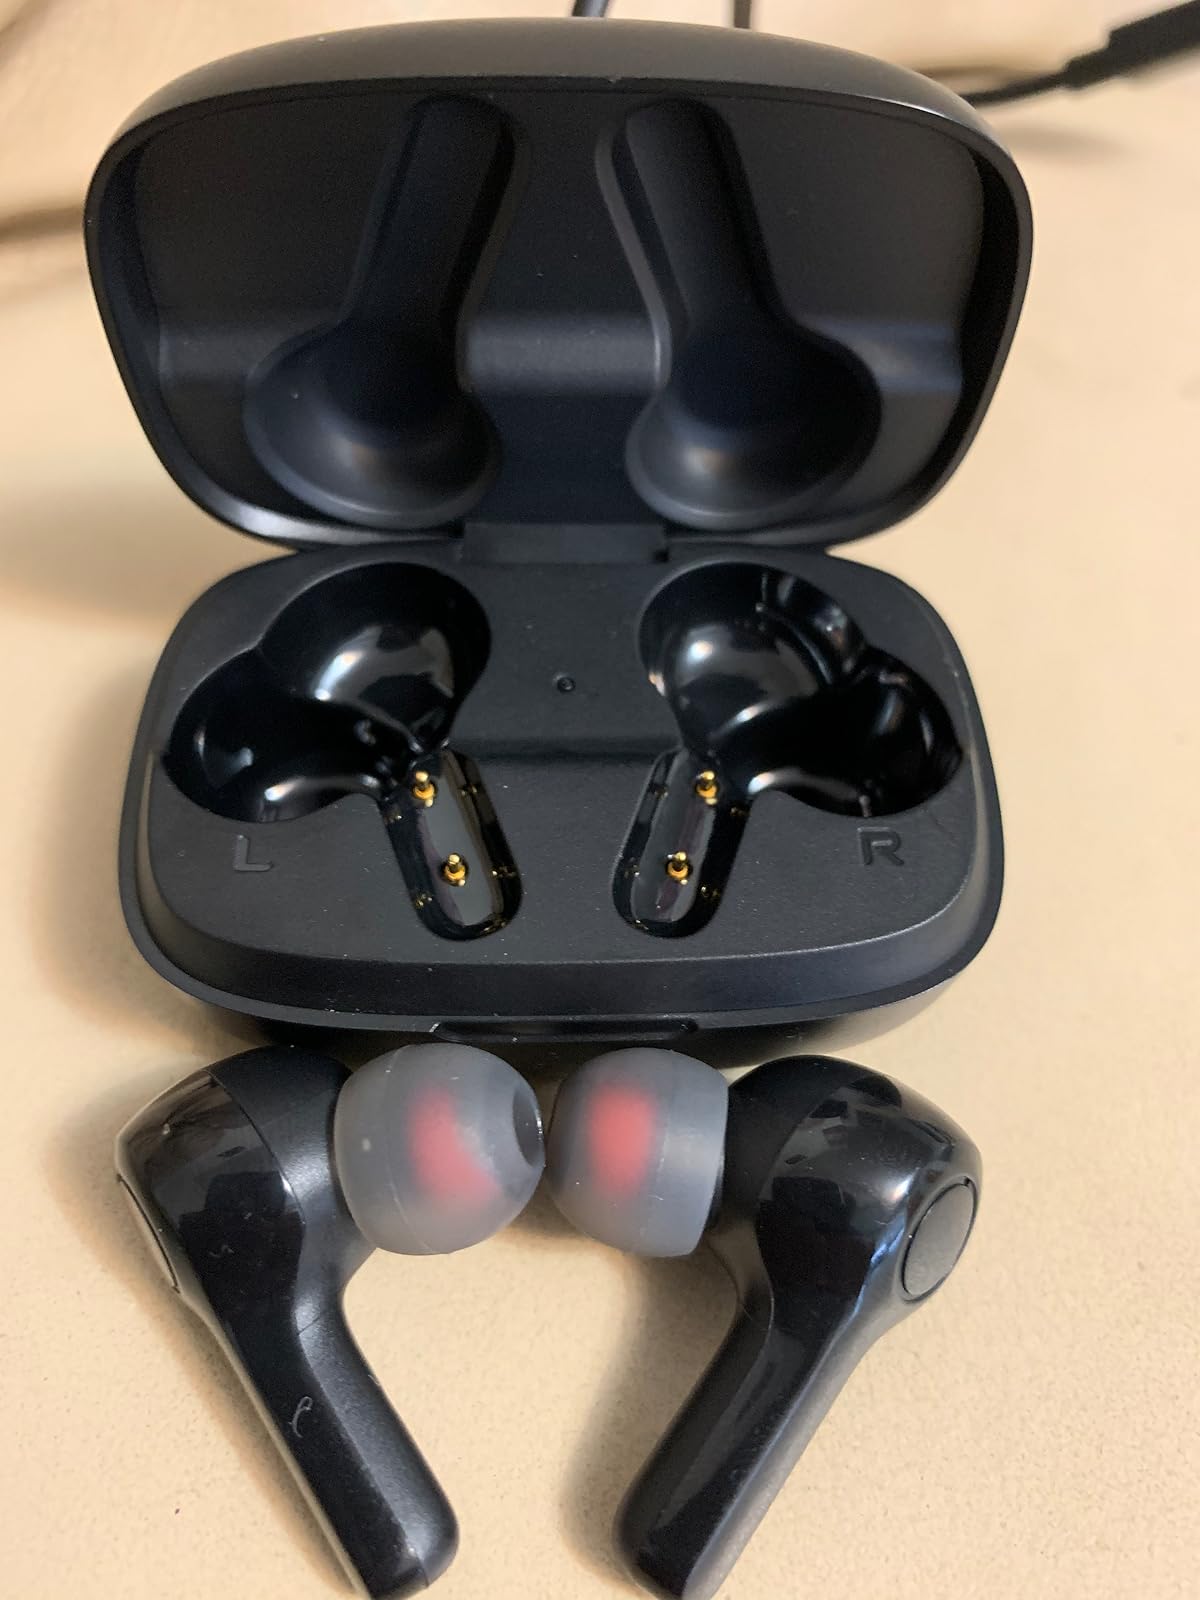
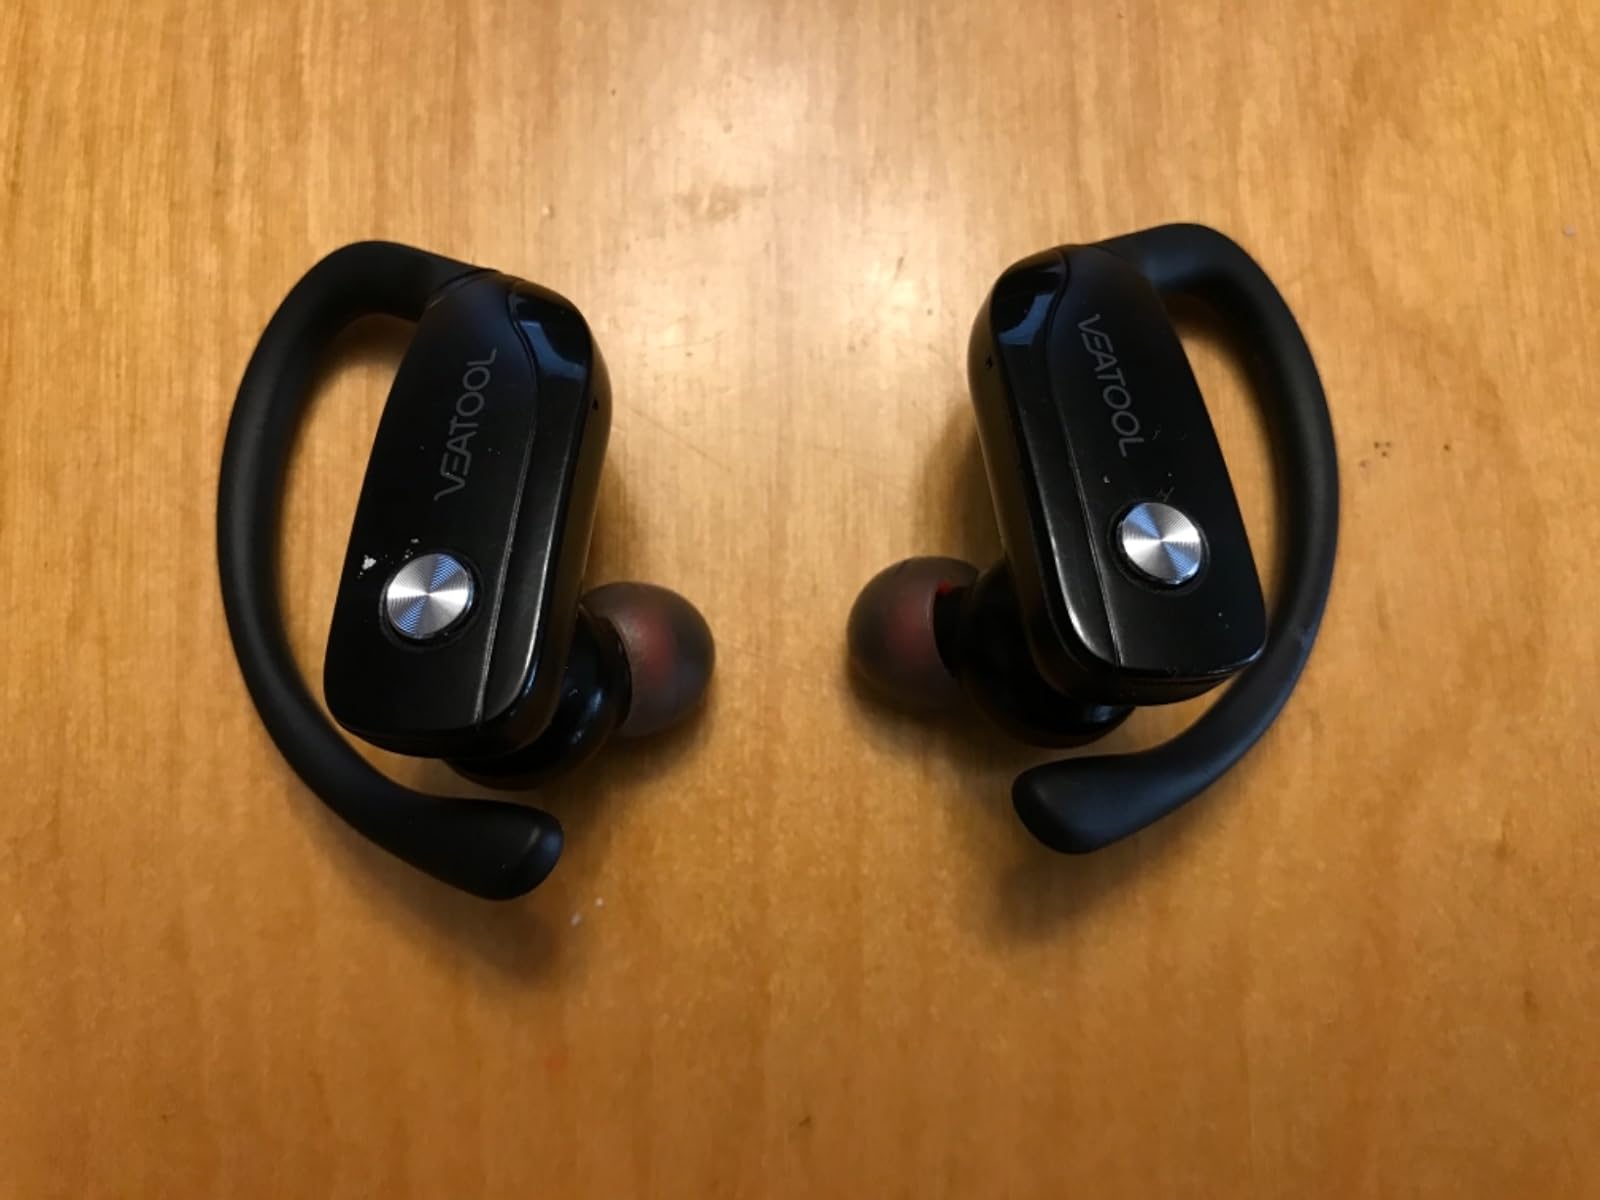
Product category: earbuds
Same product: no